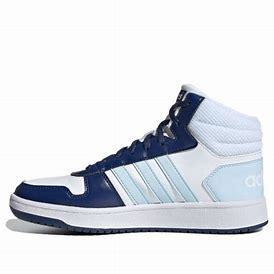
Brand: adidas
Model: neo Adidas NEO Hoops 2